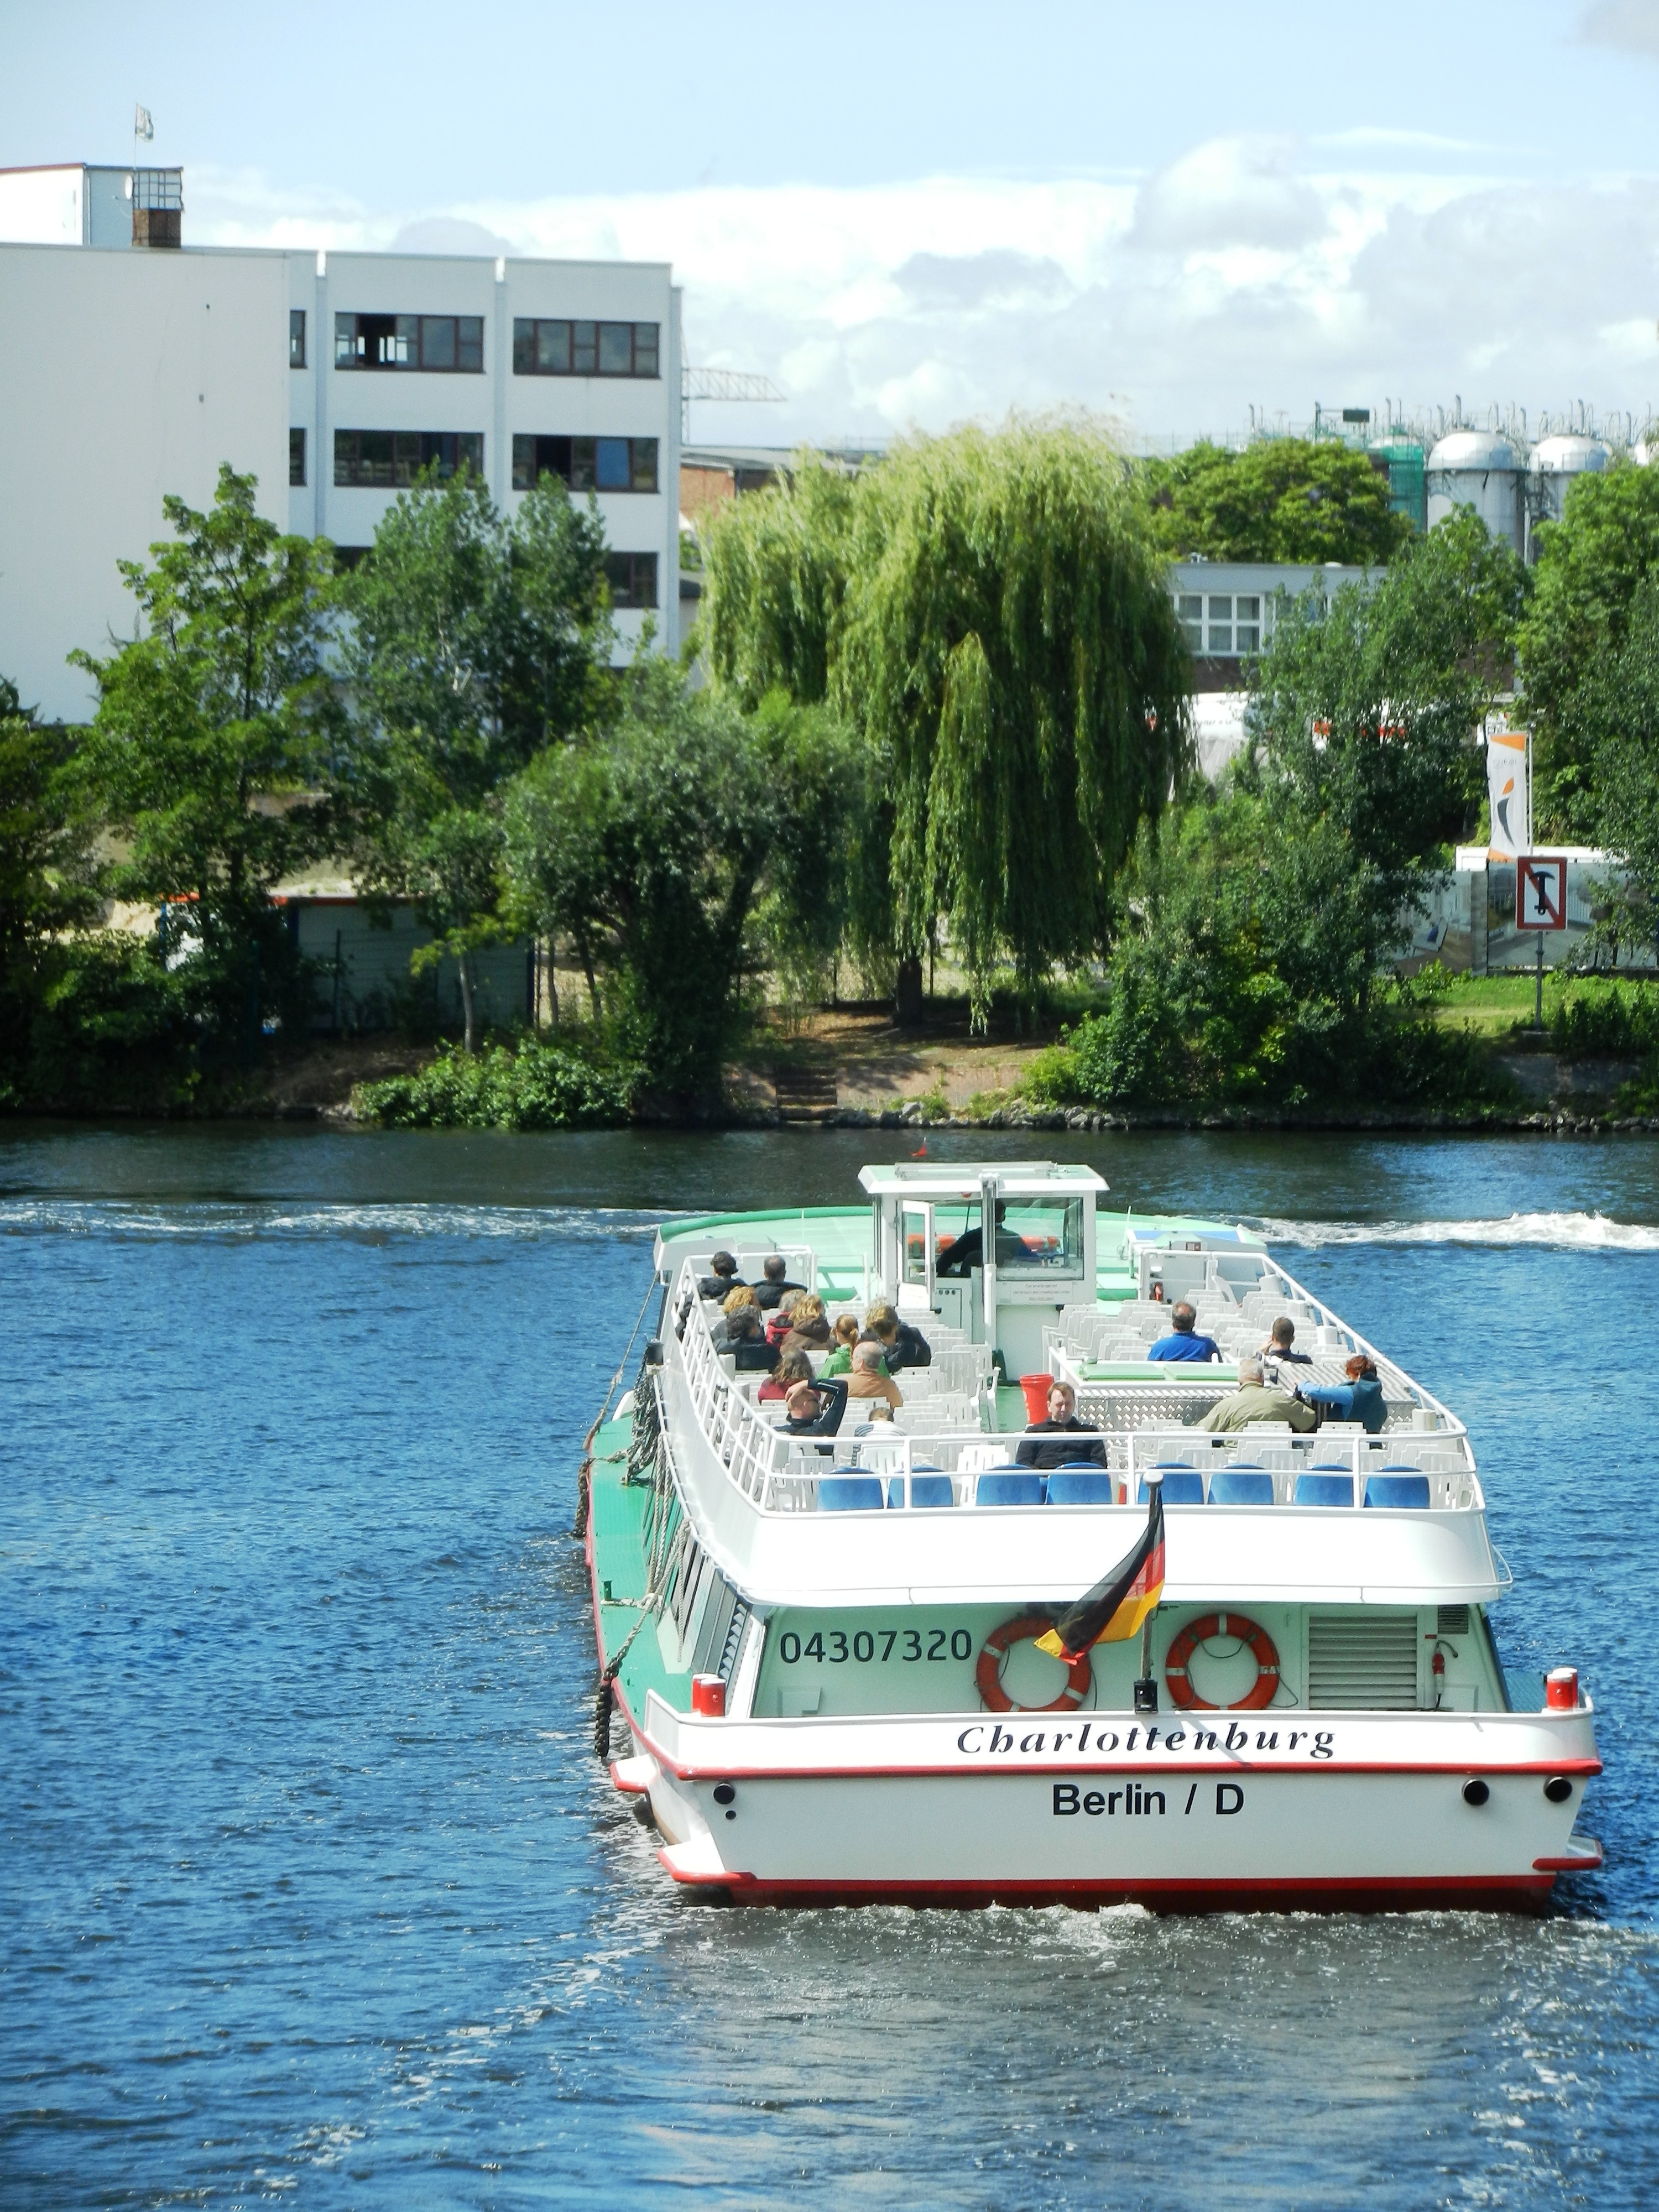
sea, water, boat, river, ship, vacation, vehicle, port, tourism, waterway, swimming, cruise, ferry, boating, germany, berlin, watercraft, cruise ship, lifebuoy, sail boat didn t, passenger ship